Black Lantern Corps

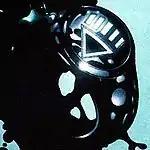
William Hand's black power ring

The Black Lanterns are corpses reanimated by black power rings, which are fueled by the power of death. Corpses reanimated by black power rings are reconstructed if damaged, keeping the body in working order at all times. Black power rings are capable of regenerating typically fatal injuries inflicted upon their users (including the complete dissolution). The rings generate black tendrils to "root" themselves into the corpses, making it impossible to remove them by physical force.